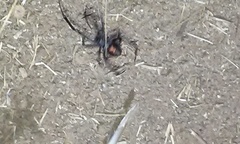
Species: Lactrodectus_hesperus